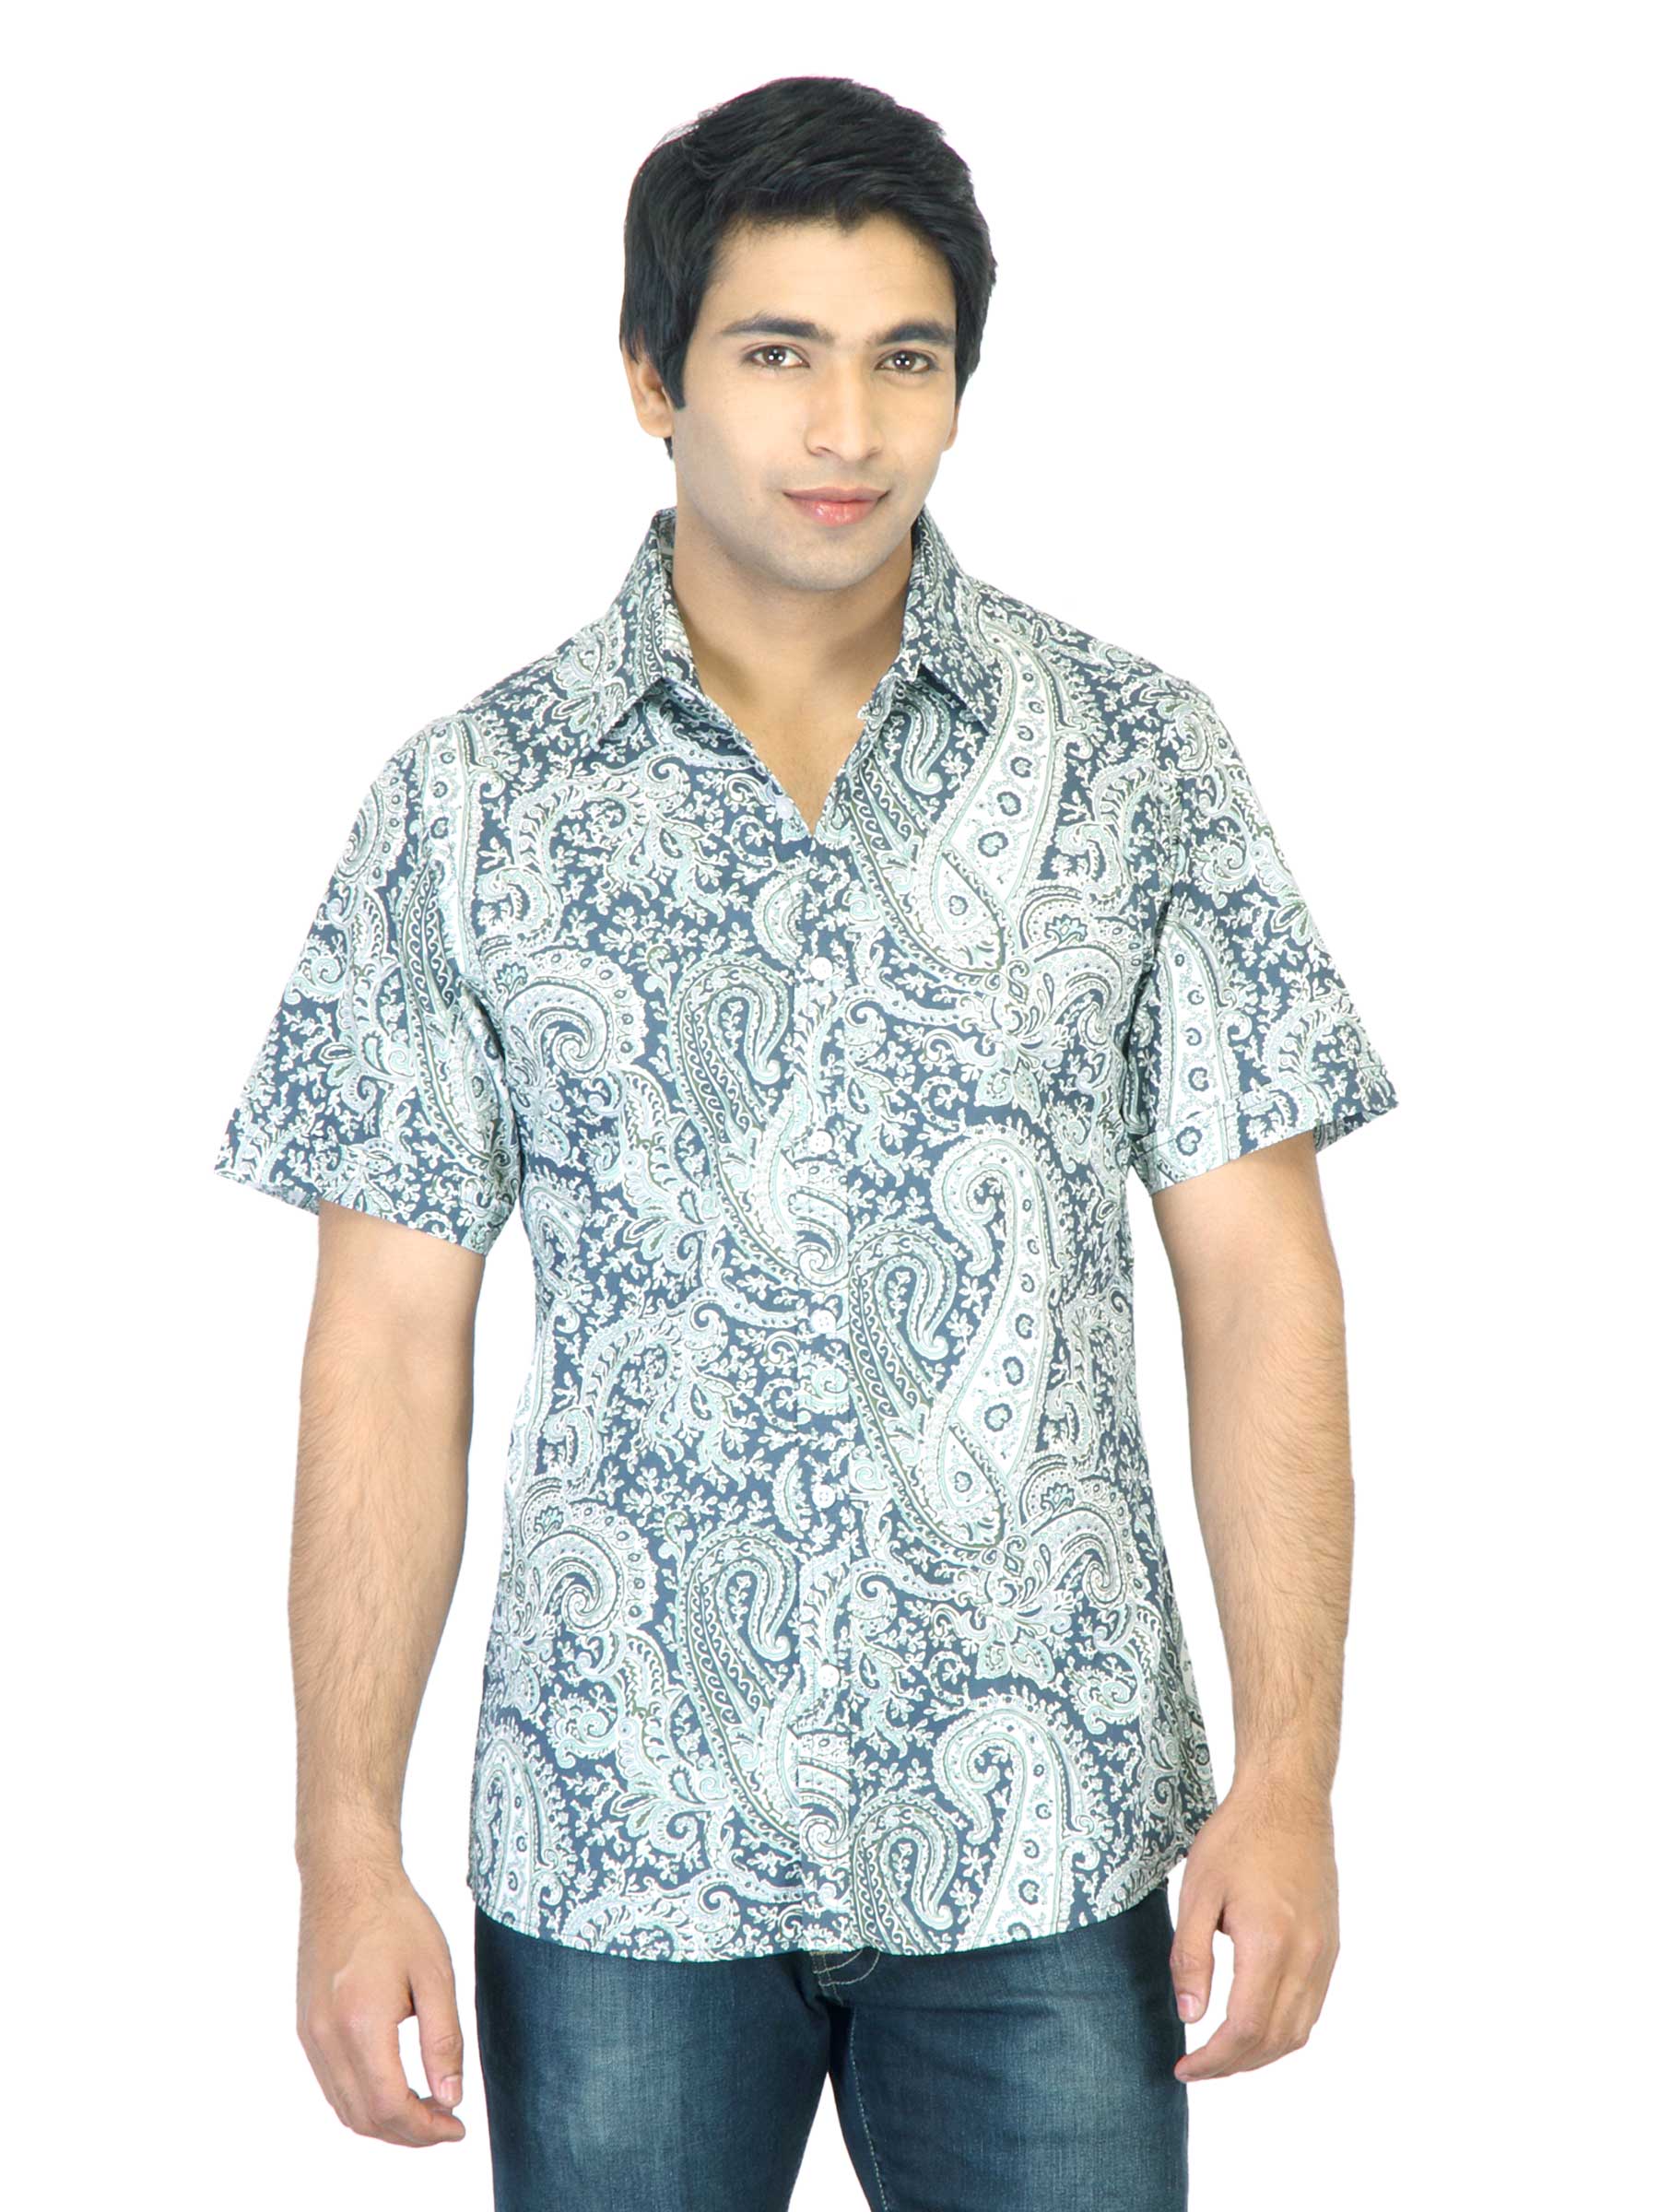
Indigo Nation Men Printed Blue Shirt
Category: Apparel / Topwear / Shirts
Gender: Men
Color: Blue
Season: Summer 2012
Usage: Casual